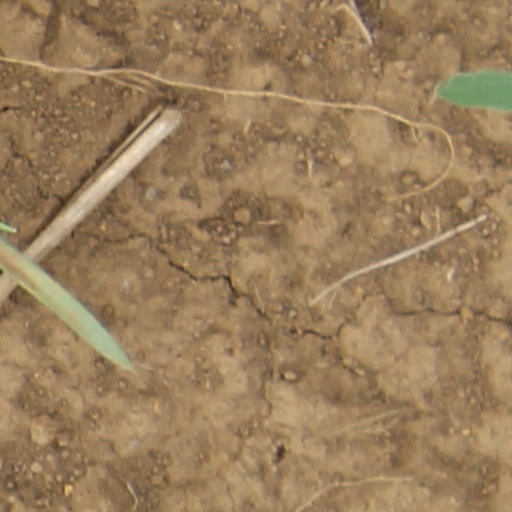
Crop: wheat